Grey currawong

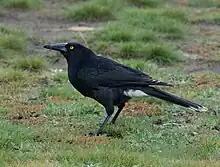
a sooty black crow-like bird stands on grass.

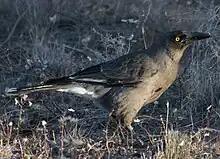
a dark grey crow-like bird stands on grass.

A larger and more slender bird than its more common relative the pied currawong, the adult grey currawong ranges from in length, with an average of around ; the wingspan varies from , averaging around , with an average weight of around . Adults of the Tasmanian subspecies average around . The male is on average slightly larger than the female, but the size and weight ranges mostly overlap. It is generally a dark grey bird with white in the wing, undertail coverts, the base of the tail and most visibly, the tip of the tail. It has yellow eyes. The orbital (eye-ring), legs and feet are black, whereas the bill and gape range from greyish black to black. The overall plumage varies according to subspecies. The nominate race "versicolor" and "plumbea" are slate-grey in colour, while "melanoptera" and "intermedia" are blackish-brown, and "arguta" of Tasmania and "halmaturina" a sooty black. The size of the white patch on the wing also varies, being large and easily spotted in "versicolor", "plumbea", "intermedia" and "arguta", but non-existent or indistinct in "melanoptera" and "halmaturina".